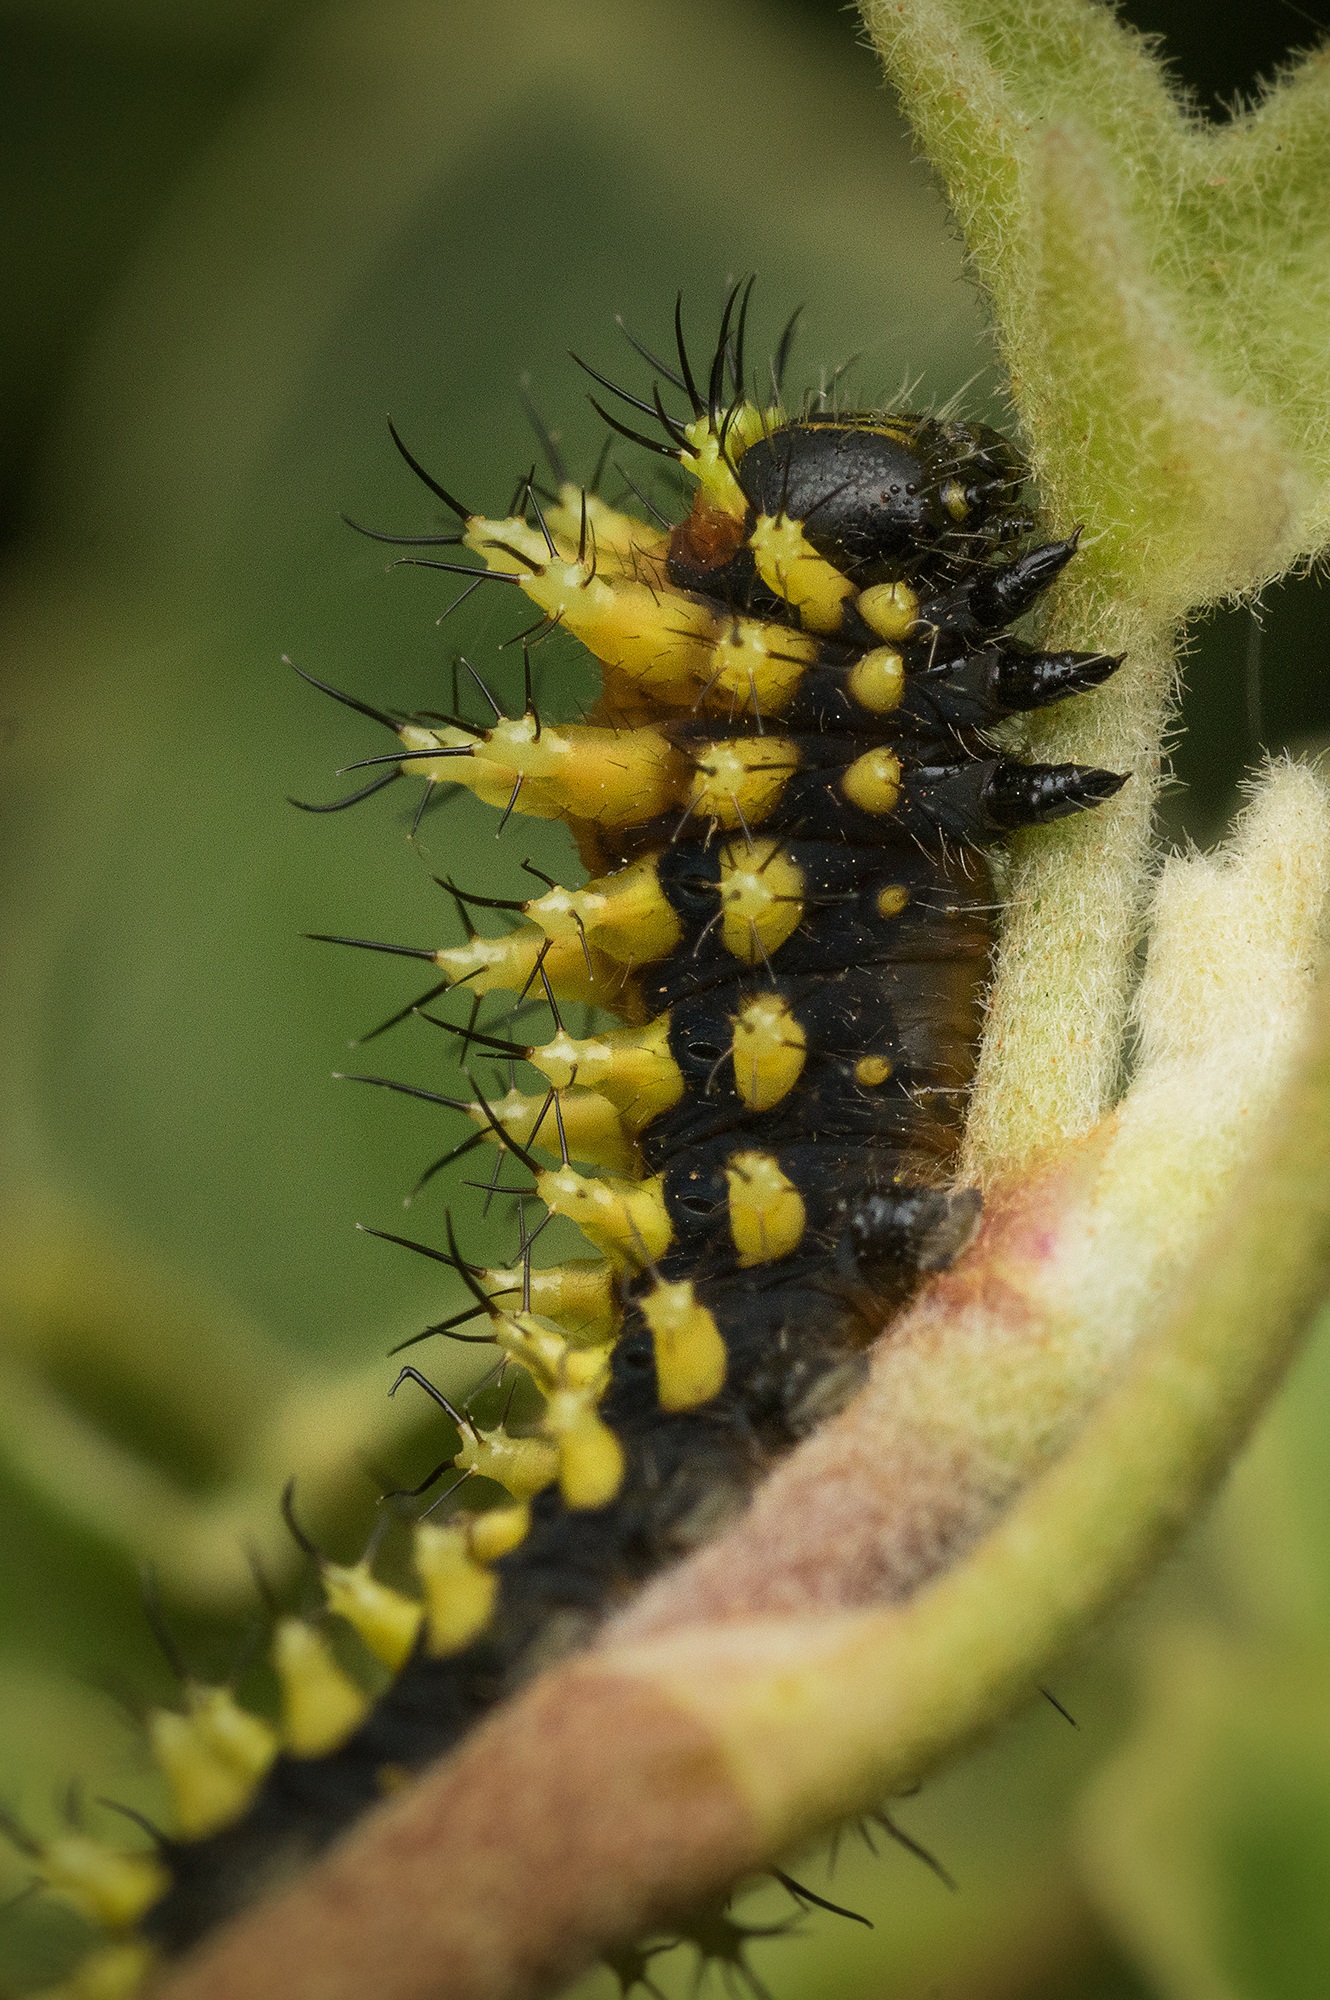
nature, plant, photography, leaf, flower, animal, wildlife, pollen, green, produce, insect, macro, biology, bug, botany, moth, yellow, closeup, flora, fauna, invertebrate, caterpillar, close up, madagascar, spikes, larva, macro photography, plant stem, thorns spines and prickles, moths and butterflies